Vladimir Stojković

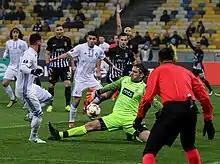
Stojković making his signature save while with Partizan in 2017

Entering the Red Star Belgrade full squad under head coach Zoran Filipović, Stojković was initially overshadowed by Vladimir Dišljenković, appearing only in one league match during the 2001–02 Yugoslav league season and one more in the following campaign.